Patrick Space Force Base

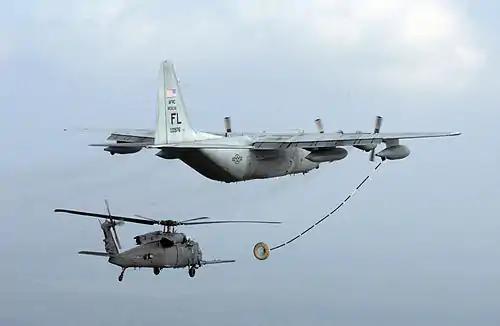
An HH-60G of the 920 RQW's 301 RQS prepares to aerial refuel from an HC-130P of the 920 RQW's 39 RQS.

During a board of inquiry investigation regarding the entire Flight 19 incident, attention was given to the loss of the NAS Banana River-based PBM. Several witnesses from both NAS Banana River and other PBM Mariner operating locations were questioned concerning occurrences of aviation gasoline (AvGas) fumes collecting in the bilges of PBM series aircraft and associated no-smoking regulations, which were reportedly well posted and rigidly enforced aboard all PBMs. Although the board's report is not a verbatim record and no accusations were made, there seems to be enough inference present to cause one to suspect that the board was aware of the PBM's nickname as "the flying gas tank." As such, it is possible that the PBM-5 was destroyed by an explosion resulting from either (a) violation of the no-smoking regulations in the aircraft or (b) a stray electrical spark in the lower aircraft hull that may have ignited AvGas fumes in the bilges.